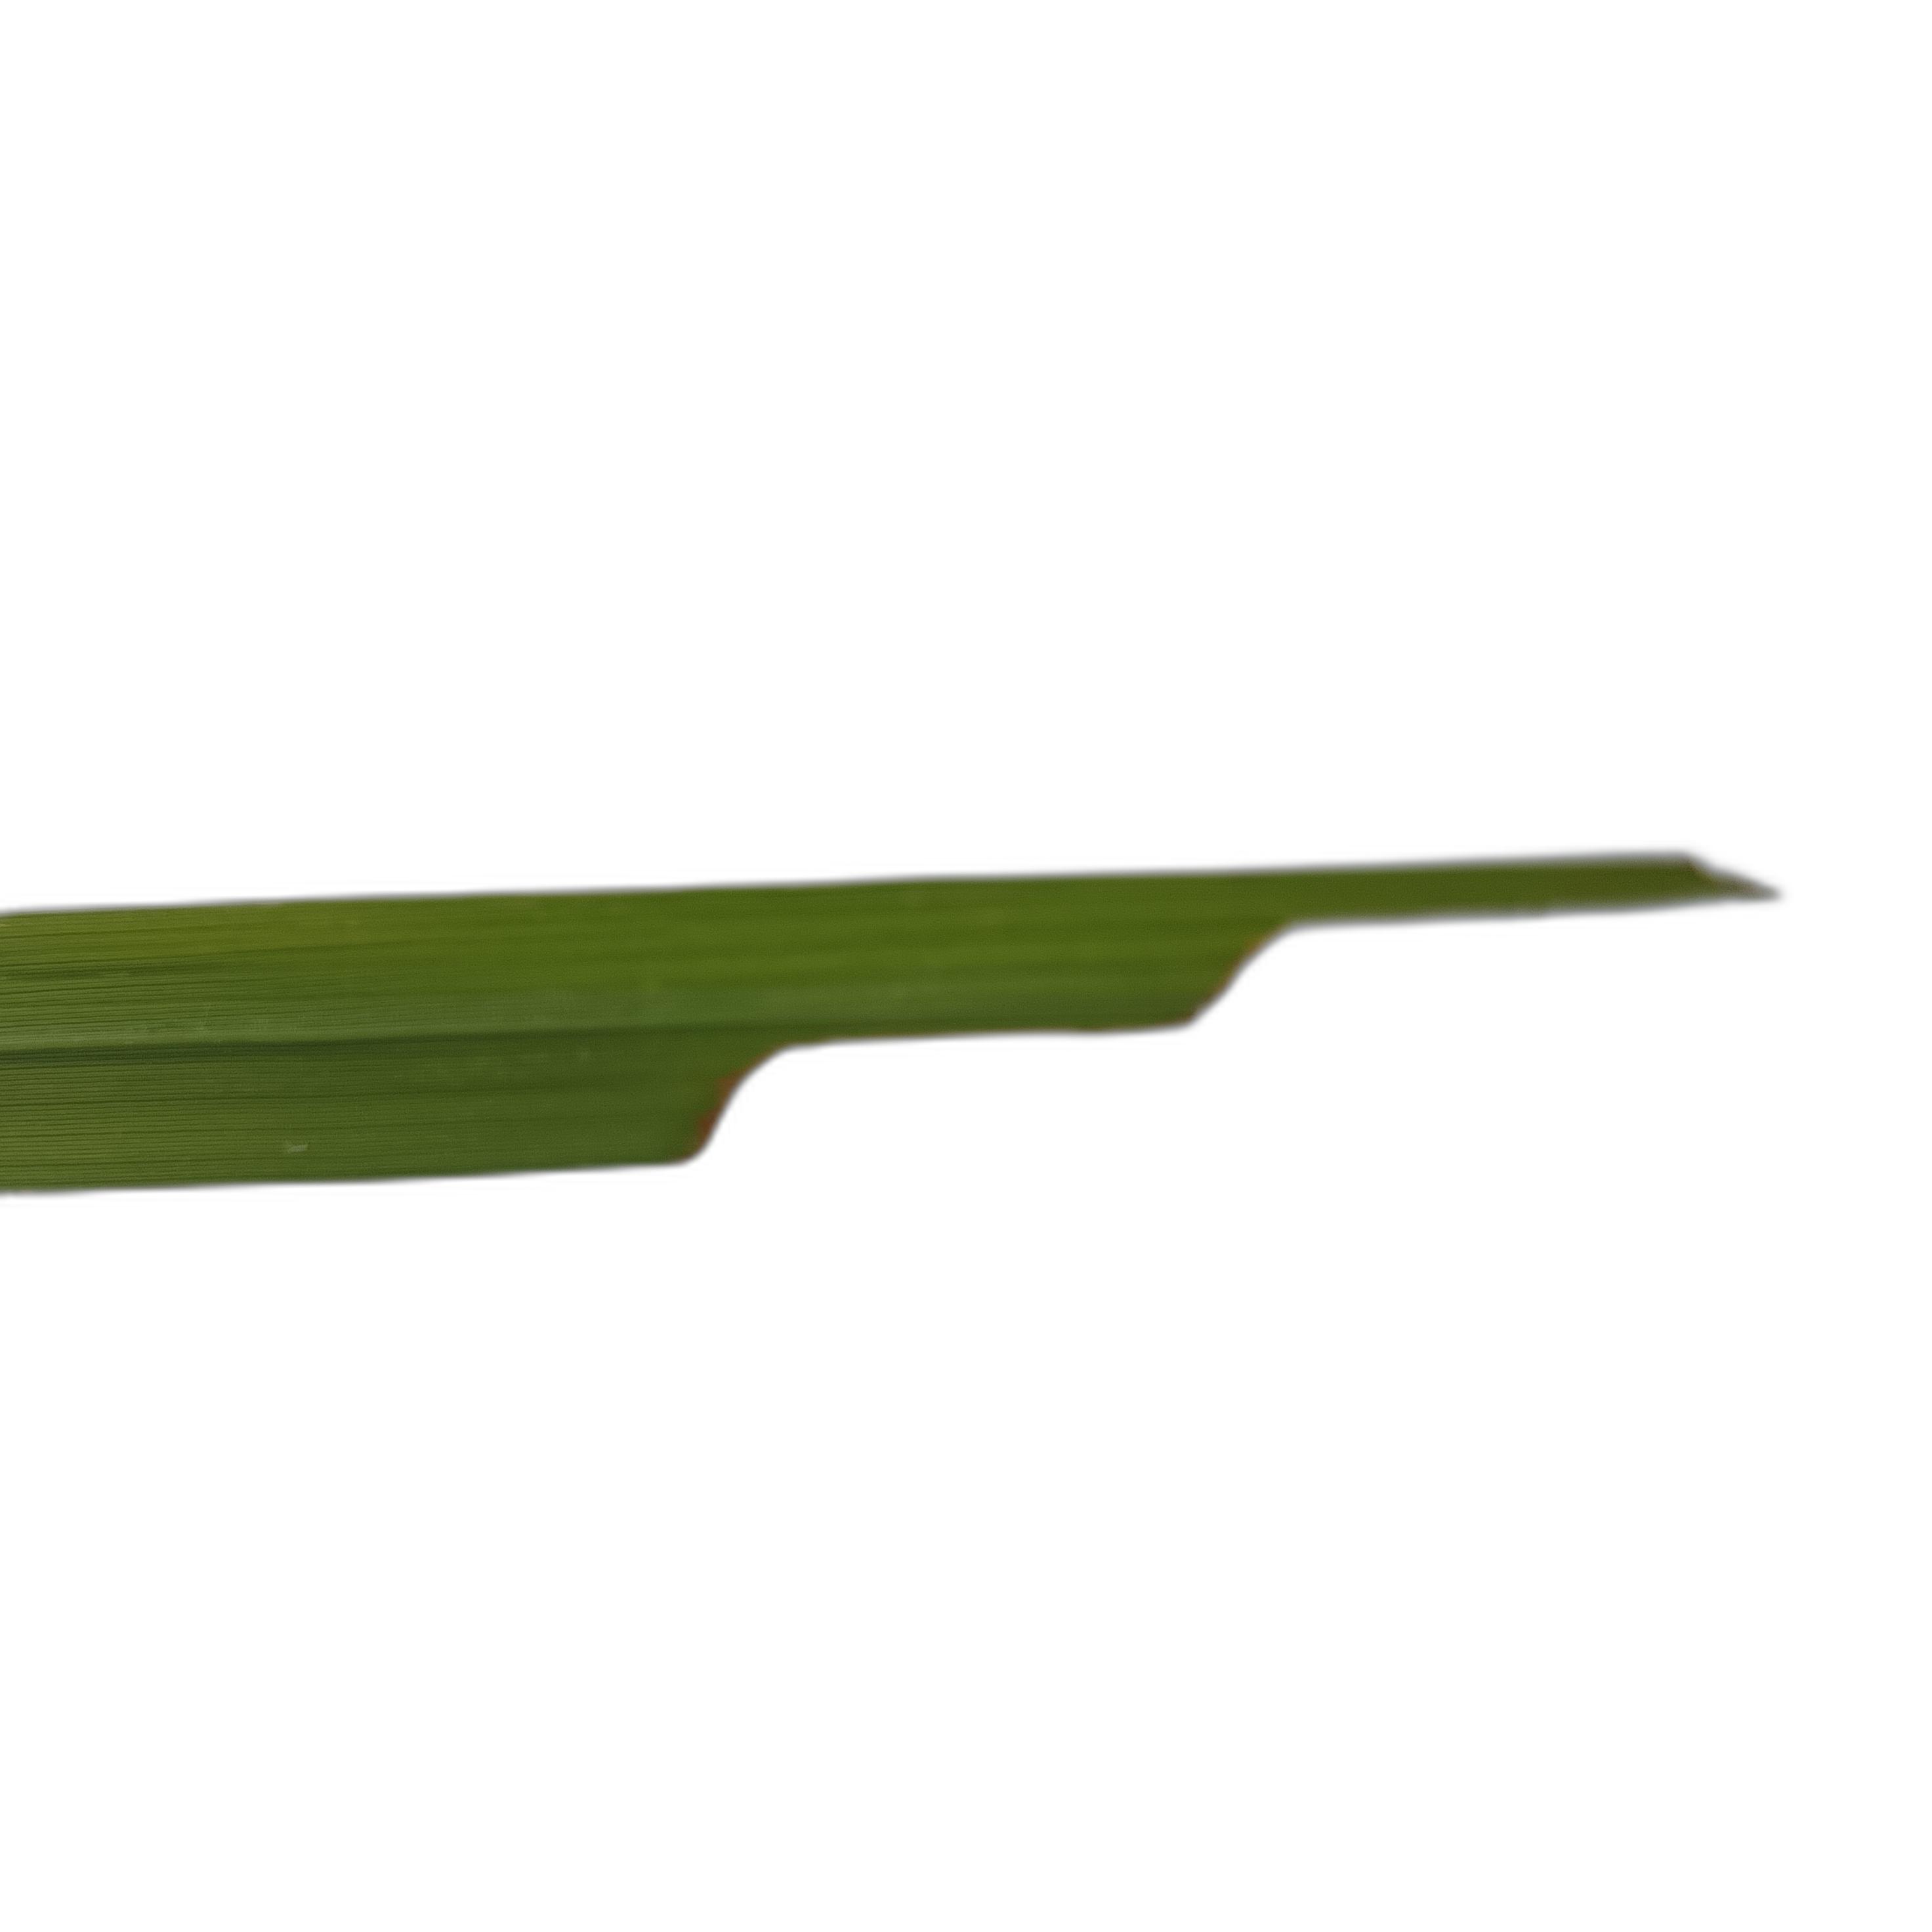
Label: Insect